Tino Martinez

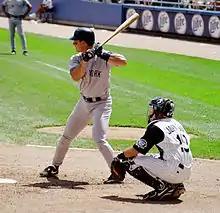
Martinez in 1999

Following that season, the New York Yankees acquired Martinez, along with Jeff Nelson and Jim Mecir, for Sterling Hitchcock and Russ Davis. Before the trade was finalized, Martinez and the Yankees agreed to a five-year, $20.25 million contract extension. Martinez succeeded Don Mattingly as the Yankees' starting first baseman.